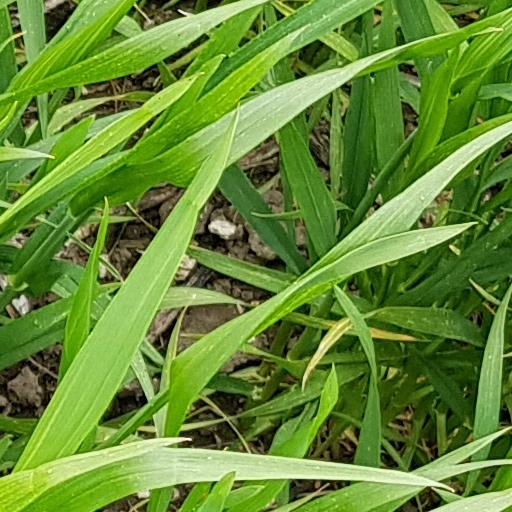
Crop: wheat